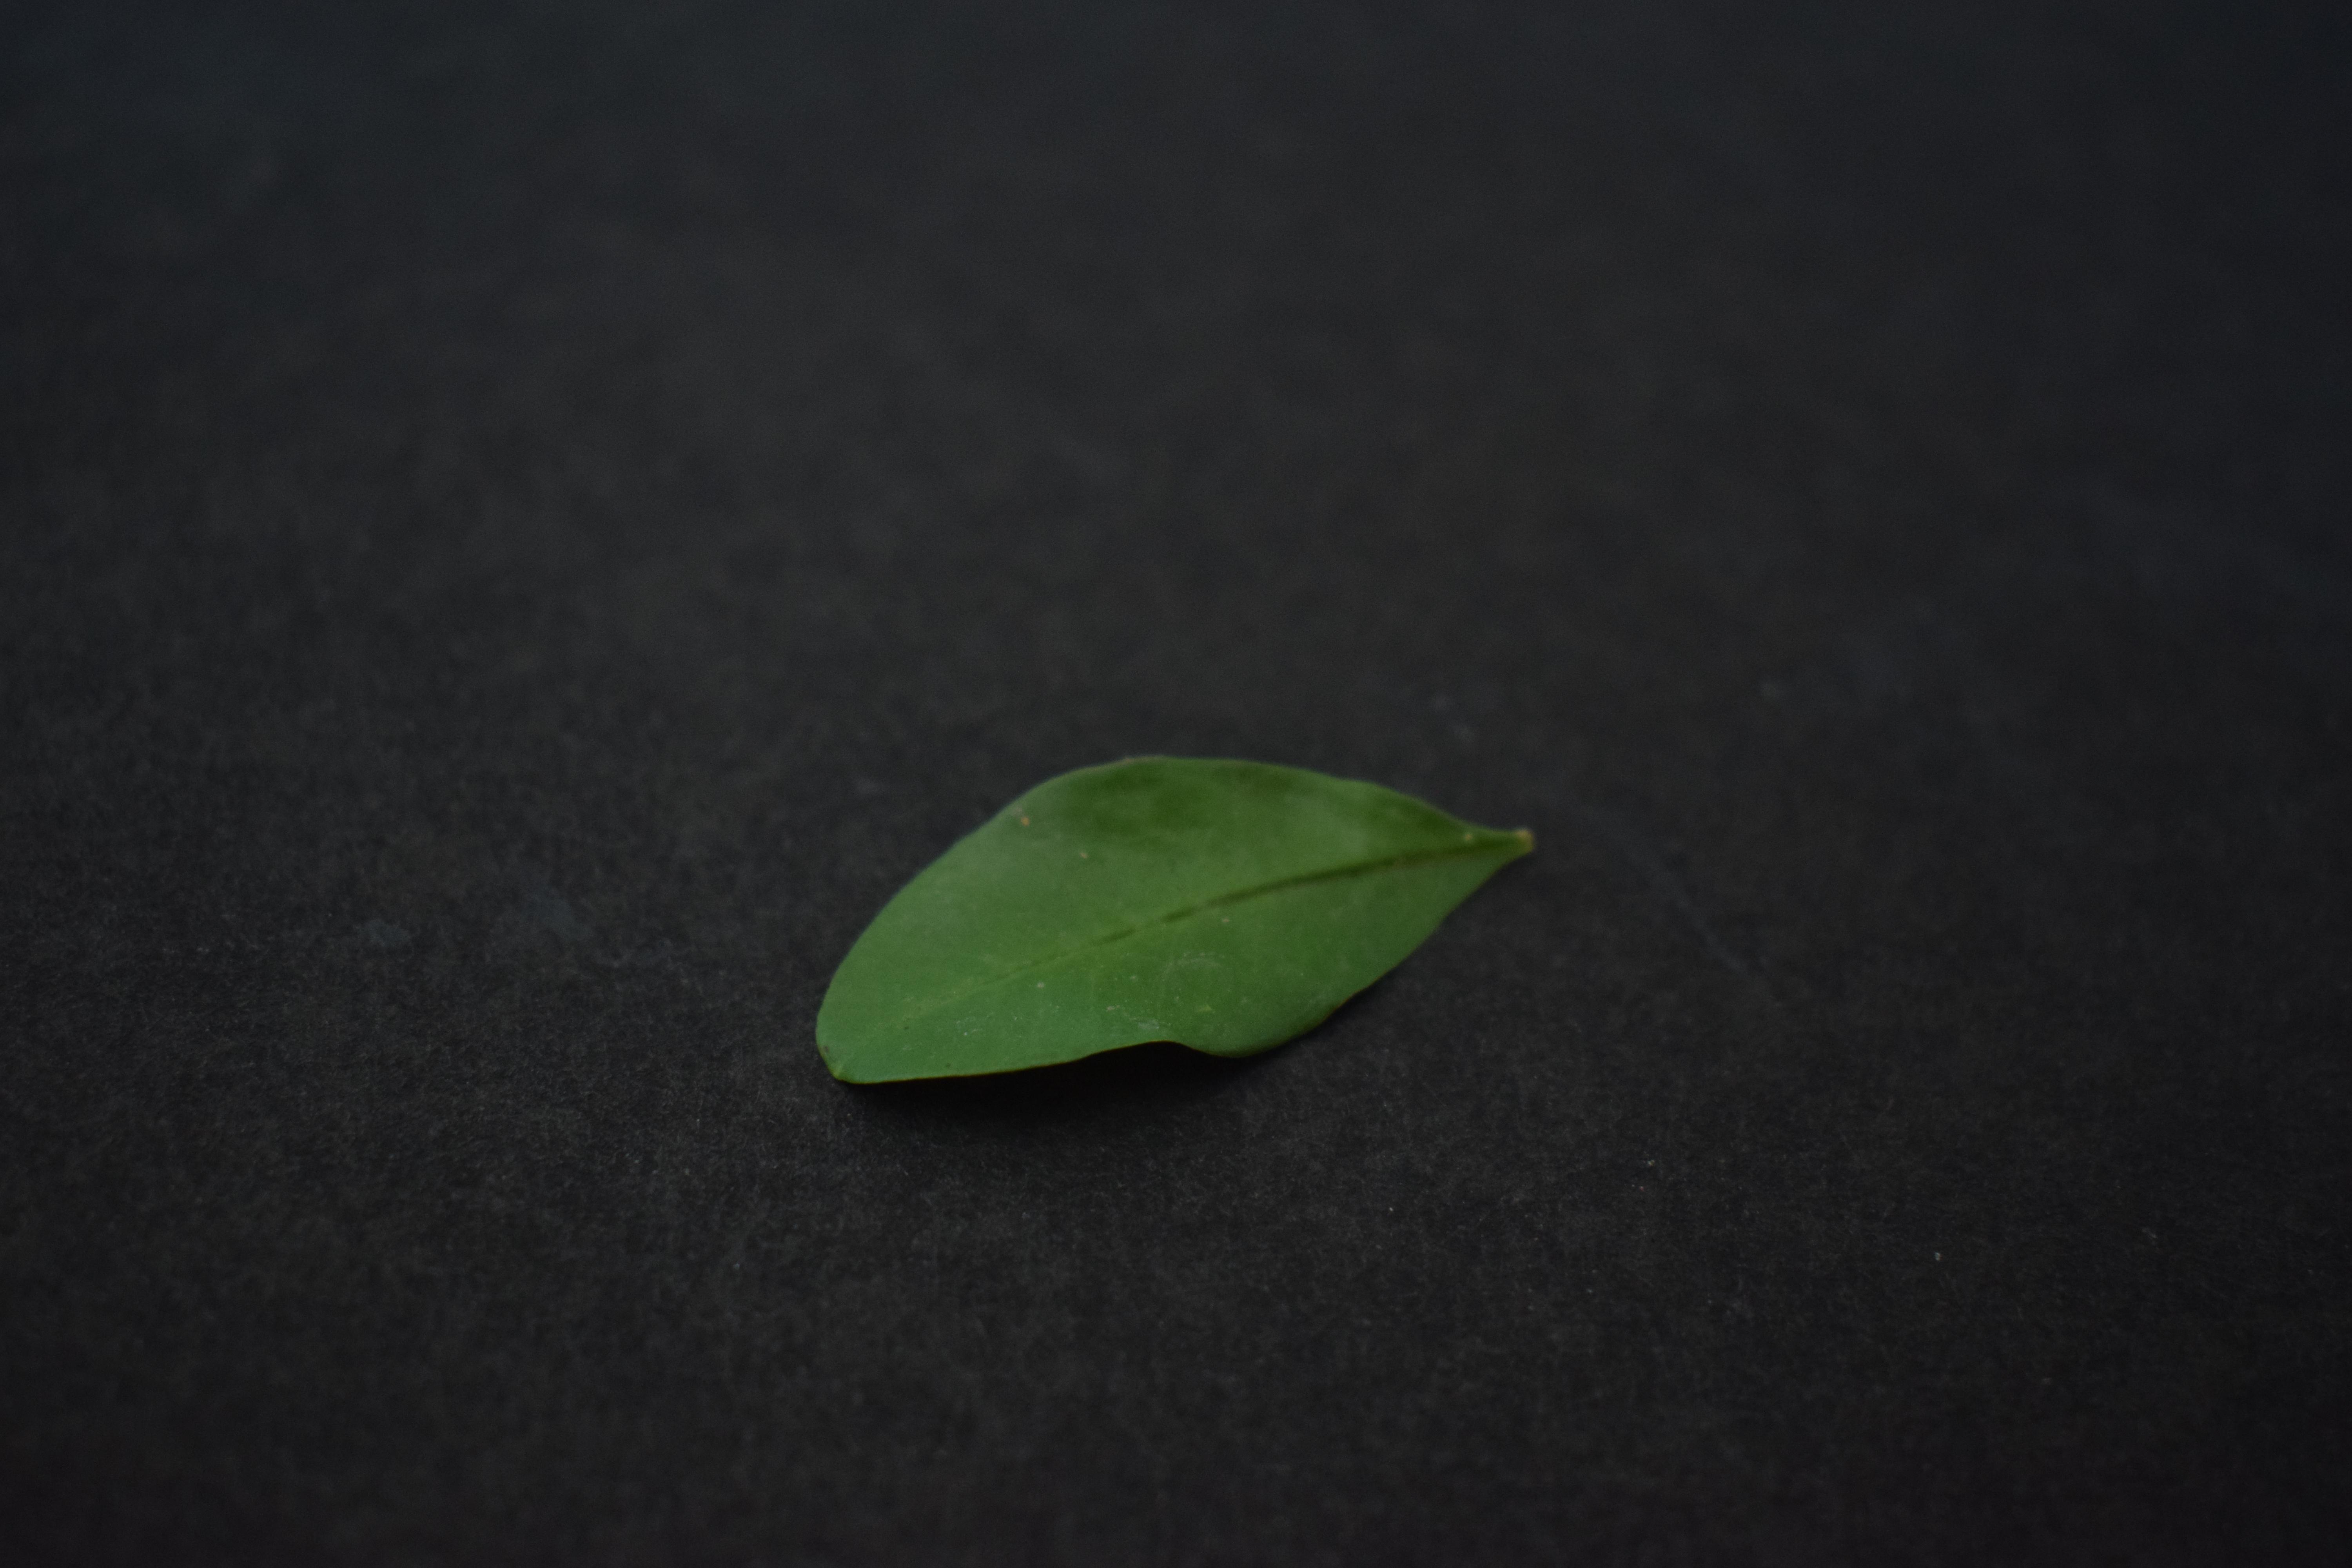
Plant species: Pomegranate